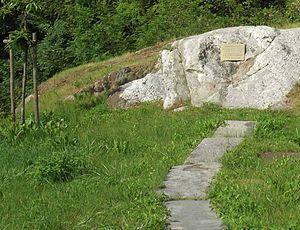
Margherita Boninsegna, connue aussi sous le nom de Margherita da Trento ou Margherita da Arco, est une des cheffes du mouvement des Apostoliques. Elle a combattu contre la dissolution de l'église de Rome.